The Source (retailer)

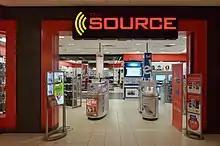
Store in Promenade in 2015

The Source began as the Canadian branch of Radio Shack (later "RadioShack"). The first Radio Shack store in Canada was opened on April 20, 1970, in Rexdale, Ontario. The chain was originally owned by Radio Shack's American parent company Tandy Corporation, but was spun off in June 1986, along with the rest of Tandy's international operations, as InterTAN. A licensing agreement with what became RadioShack Corporation allowed InterTAN to continue to use the chain's name and logo. InterTAN abandoned its non-profitable West German stores in 1987, left Belgium and France in 1993, sold its British stores to Carphone Warehouse in 1999 and sold its Australian stores to Woolworth subsidiary Dick Smith Electronics in 2002, leaving just the Canadian Radio Shack, Battery Plus, and Rogers Plus stores.